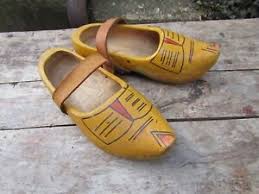
Label: Clog